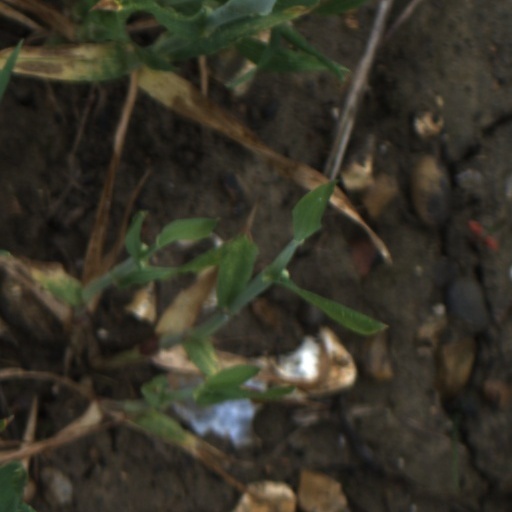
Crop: wheat